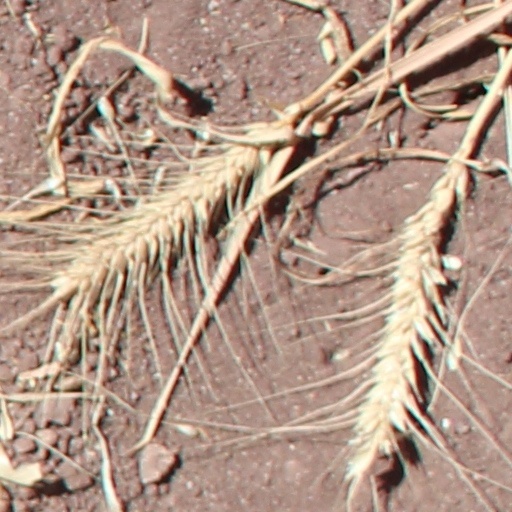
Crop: wheat